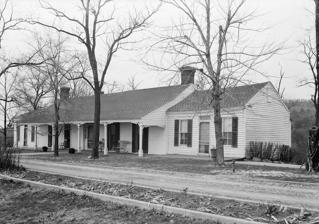
Building: Drennen-Scott House
Country: United States of America
Year built: 1836
Historic house in Arkansas, United States United States historic place Drennen-Scott House U.S. National Register of Historic Places Location in Arkansas Show map of Arkansas Location in United States Show map of the United States Location Drennen Reserve, N. 3rd St., Van Buren, Arkansas Coordinates 35°26′10″N 94°21′17″W / 35.43611°N 94.35472°W / 35.43611; -94.35472 Area less than one acre Built 1836 ( 1836 ) NRHP reference No. 71000123 Added to NRHP September 10, 1971 The Drennen-Scott House is a historic house museum on North 3rd Street in Van Buren, Arkansas .  It is a single-story log structure, finished in clapboards, with a side-gable roof that has a slight bell-cast shape due to the projection of the roof over the front porch that extends across the width of its main block.  The house was built in 1836 by John Drennen, one of Van Buren's first settlers.  Drennen and his brother-in-law David Thompson were responsible for platting the town, and Drennen was politically active, serving in the territorial and state legislatures, and at the state constitutional convention.  The house remained in the hands of Drennen descendants until it was acquired by the University of Arkansas at Fort Smith , which operates it as a house museum. The house was listed on the National Register of Historic Places in 1971. See also National Register of Historic Places listings in Crawford County, Arkansas List of the oldest buildings in Arkansas References